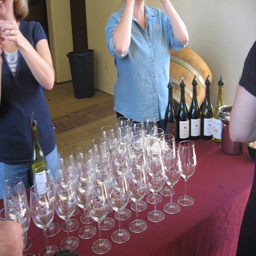
Over a dozen wine glasses filled with white wine.
Wine glasses are on a table with several wines waiting to be tasted.
There are many champagne glasses along with bottles of alcoholic drinks.
May wine glasses on a table with 6 wine bottles.
A wine display with several options and many glasses.